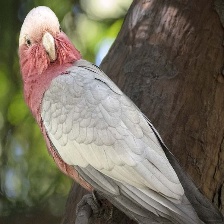
Species: ROSE BREASTED COCKATOO
Scientific name: EOLOPHUS ROSEICAPILLA
ImageNet parent category: sulphur-crested_cockatoo